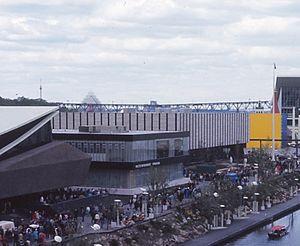
Kinoautomat est un film conçu par Radúz Činčera et sorti en 1967. Présenté au pavillon tchécoslovaque de l'Exposition universelle de 1967 de Montréal, il fut l'un des premiers films interactifs au monde : le film s'arrête à 9 moments où une personne apparaît et demande au public de choisir entre deux scènes ; les spectateurs votent et le film se poursuit avec la scène qui a été choisie. Néanmoins, le film s'étant ouvert par un flashforward, il finit toujours de la même façon en montrant un appartement en feu.